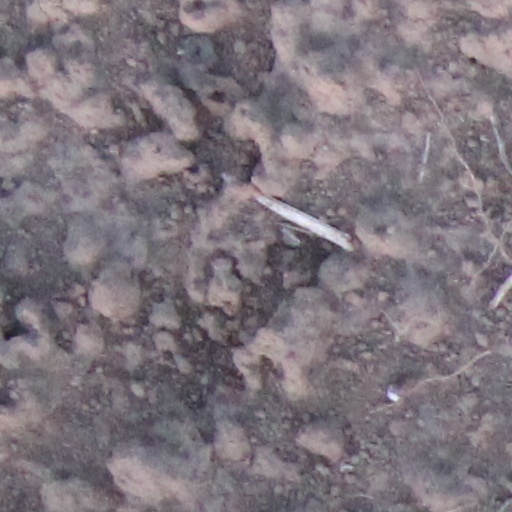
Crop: wheat